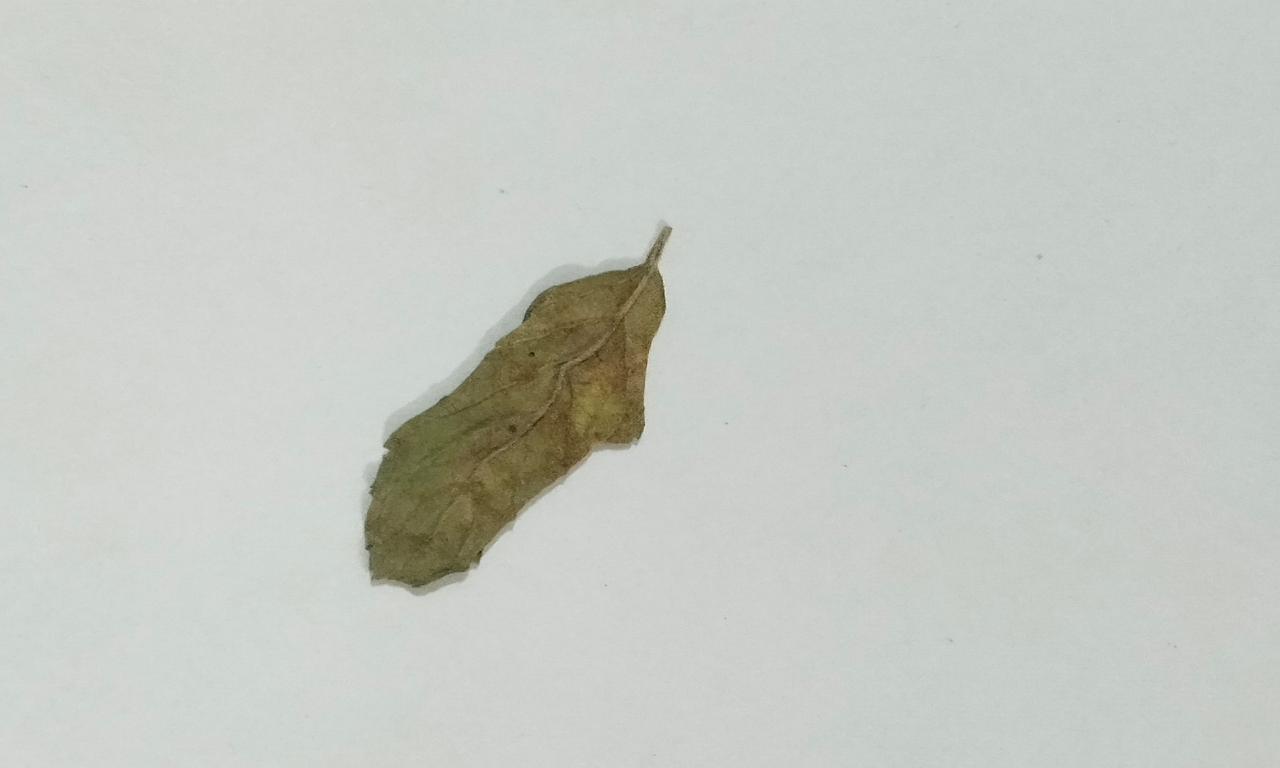
Label: Dried